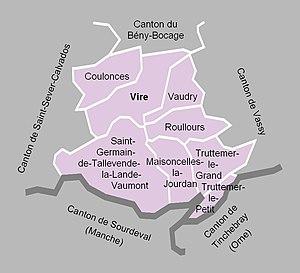
Carte du canton de Vire en 2012.
Le canton de Vire est un canton français situé dans le département du Calvados et la région Normandie.